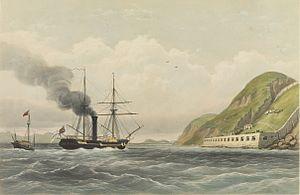
Le fort de Weiyuan ou encore batterie de Humen est une batterie fortifiée situé dans l'actuel bourg de Humen, dans la ville-préfecture de Dongguan, province du Guangdong, en République populaire de Chine.